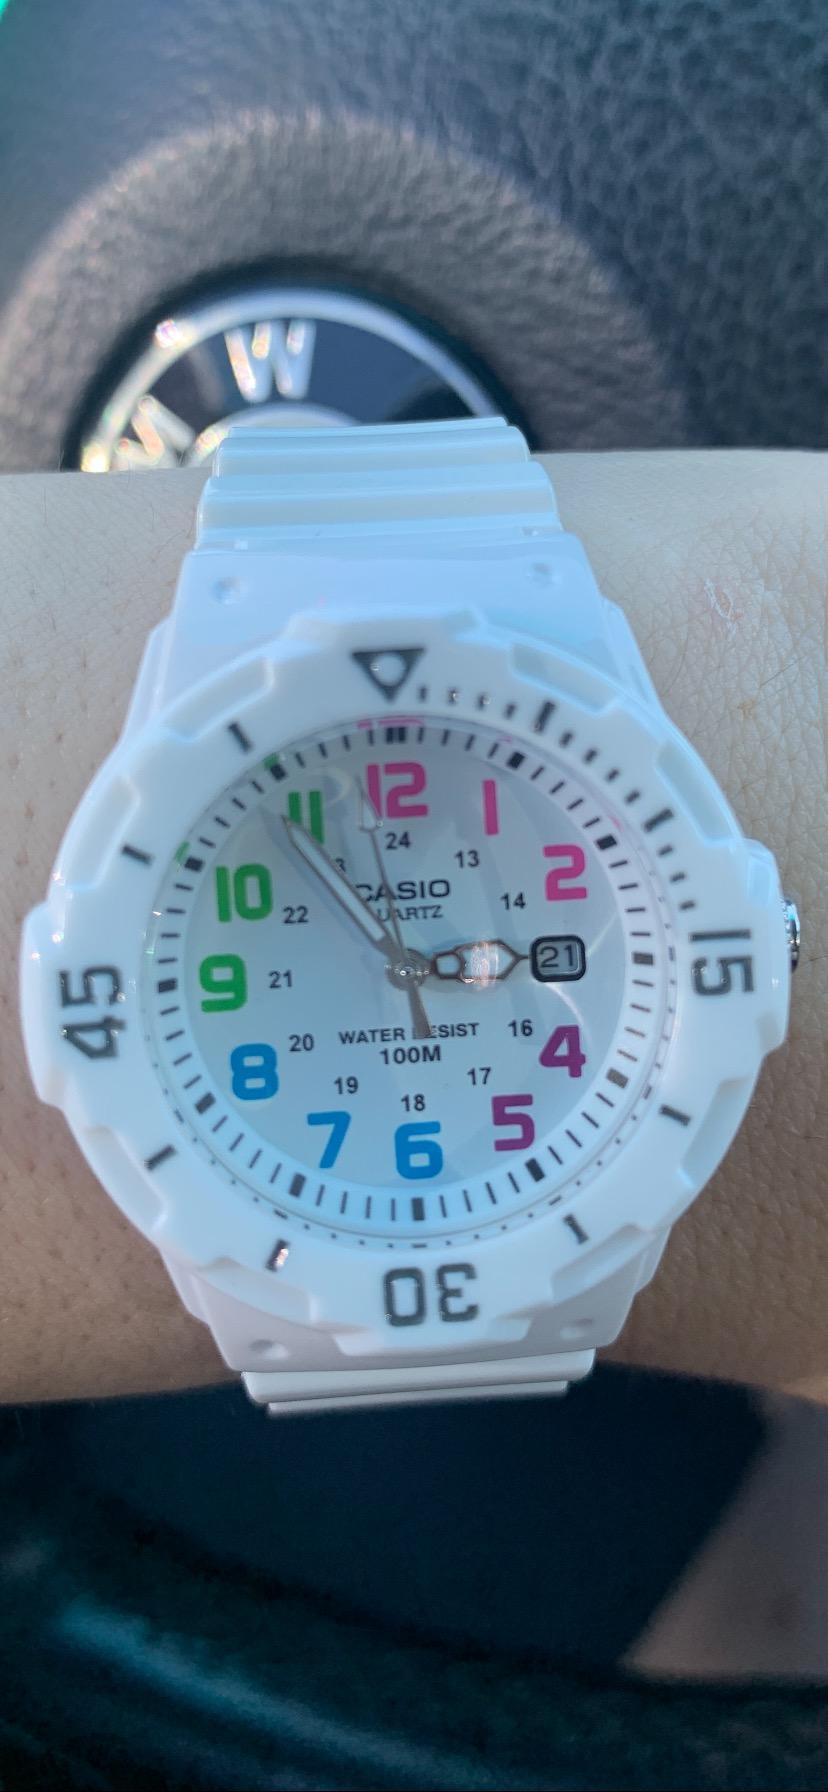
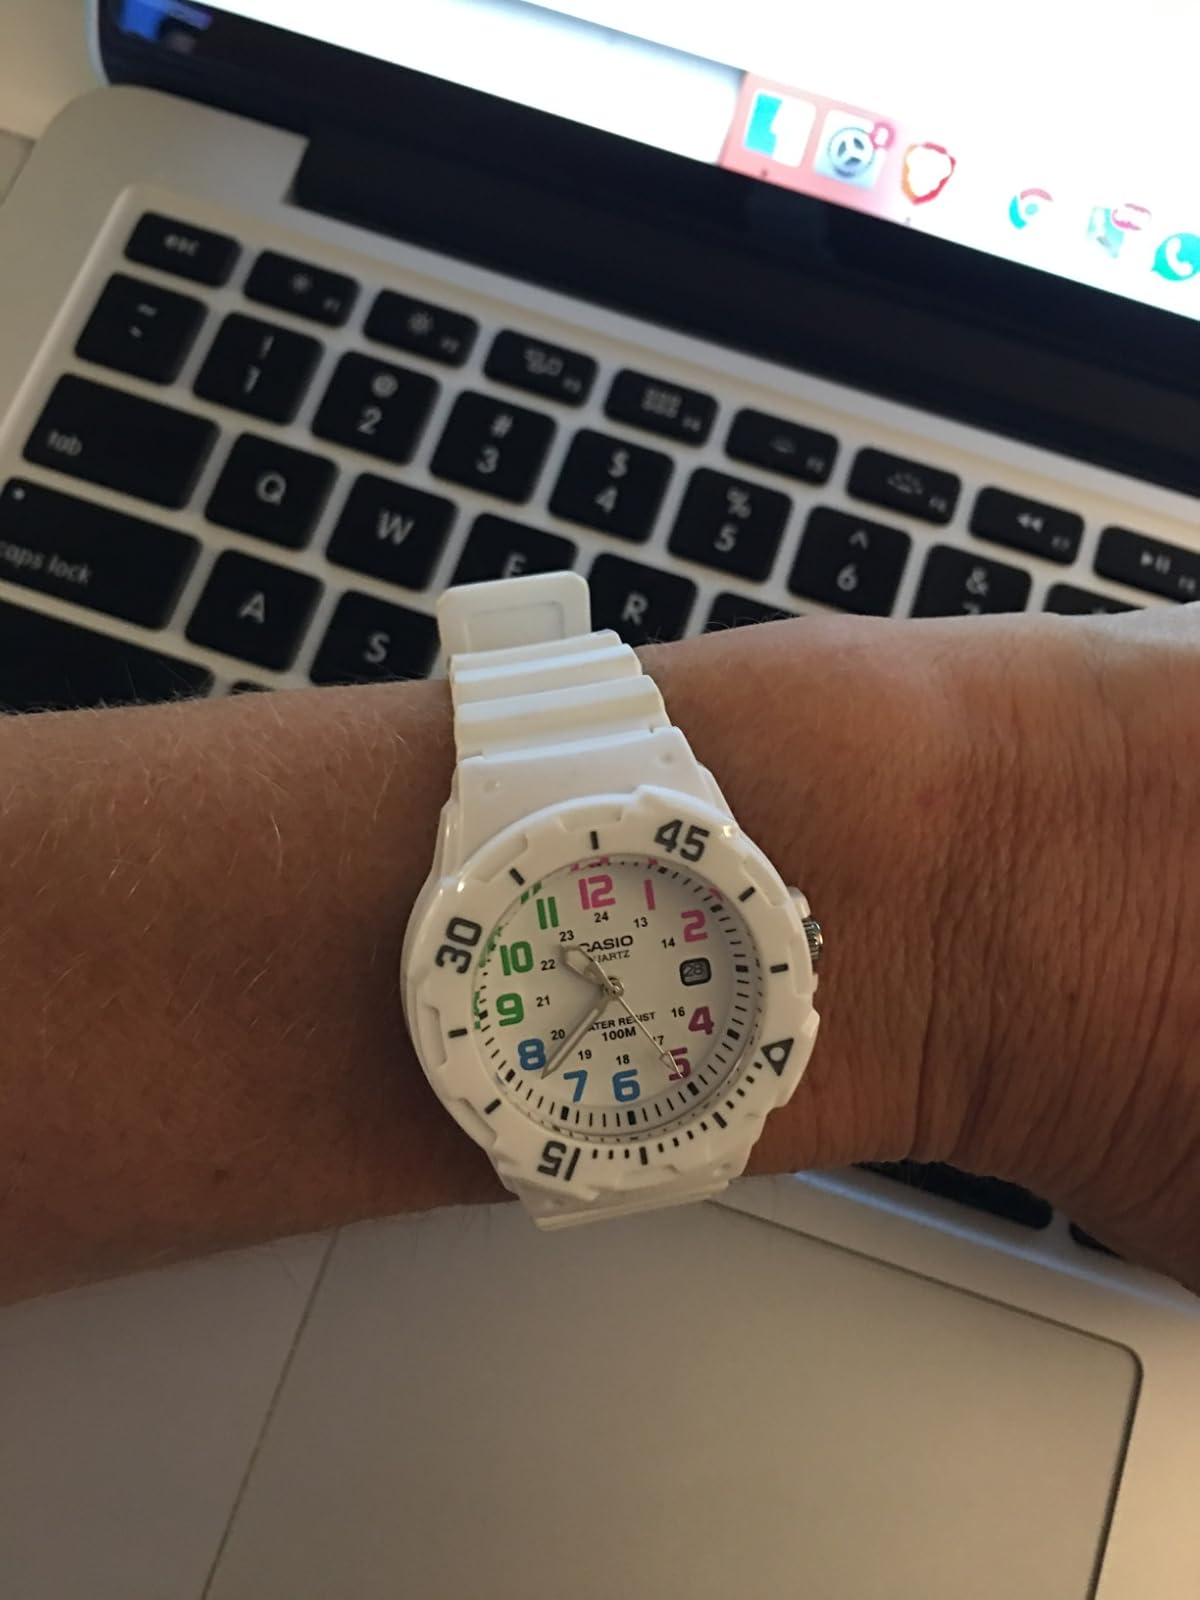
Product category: accessories_watch
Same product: yes